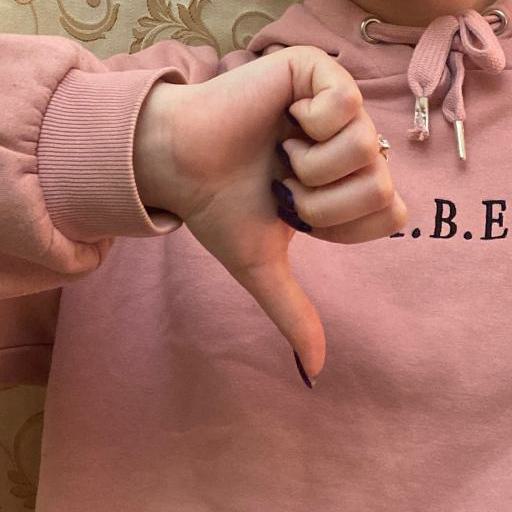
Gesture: dislike